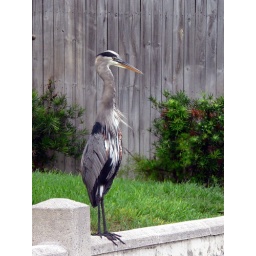
Big-ass bird by the swimming pool